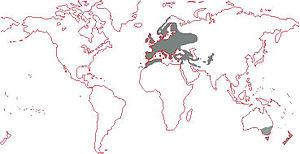
Le genre Turdus comprend 83 espèces de passereaux dont les noms sont merles et grives.